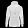
Label: Pullover